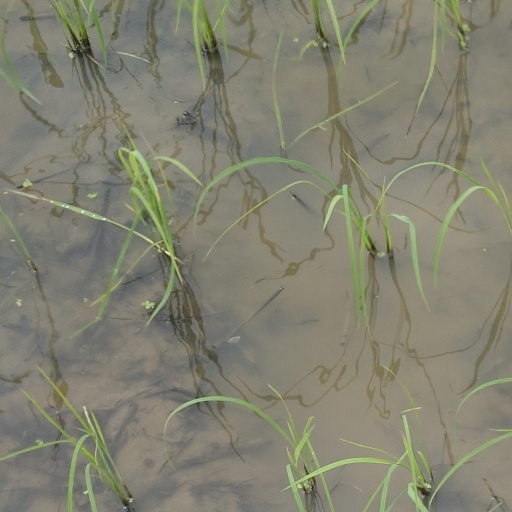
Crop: rice